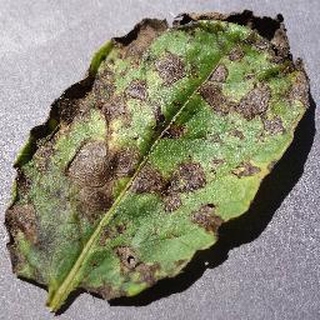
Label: potato_early_blight